Kızılırmak Delta

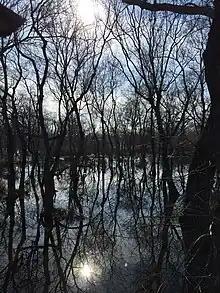
Lake Balık, one of the delta's major lakes

Over two thousand years ago Strabo described the plains at the mouth of the delta around the town of Gadilon as abundant in fruit, deer, gazelle, and soft-wooled sheep.